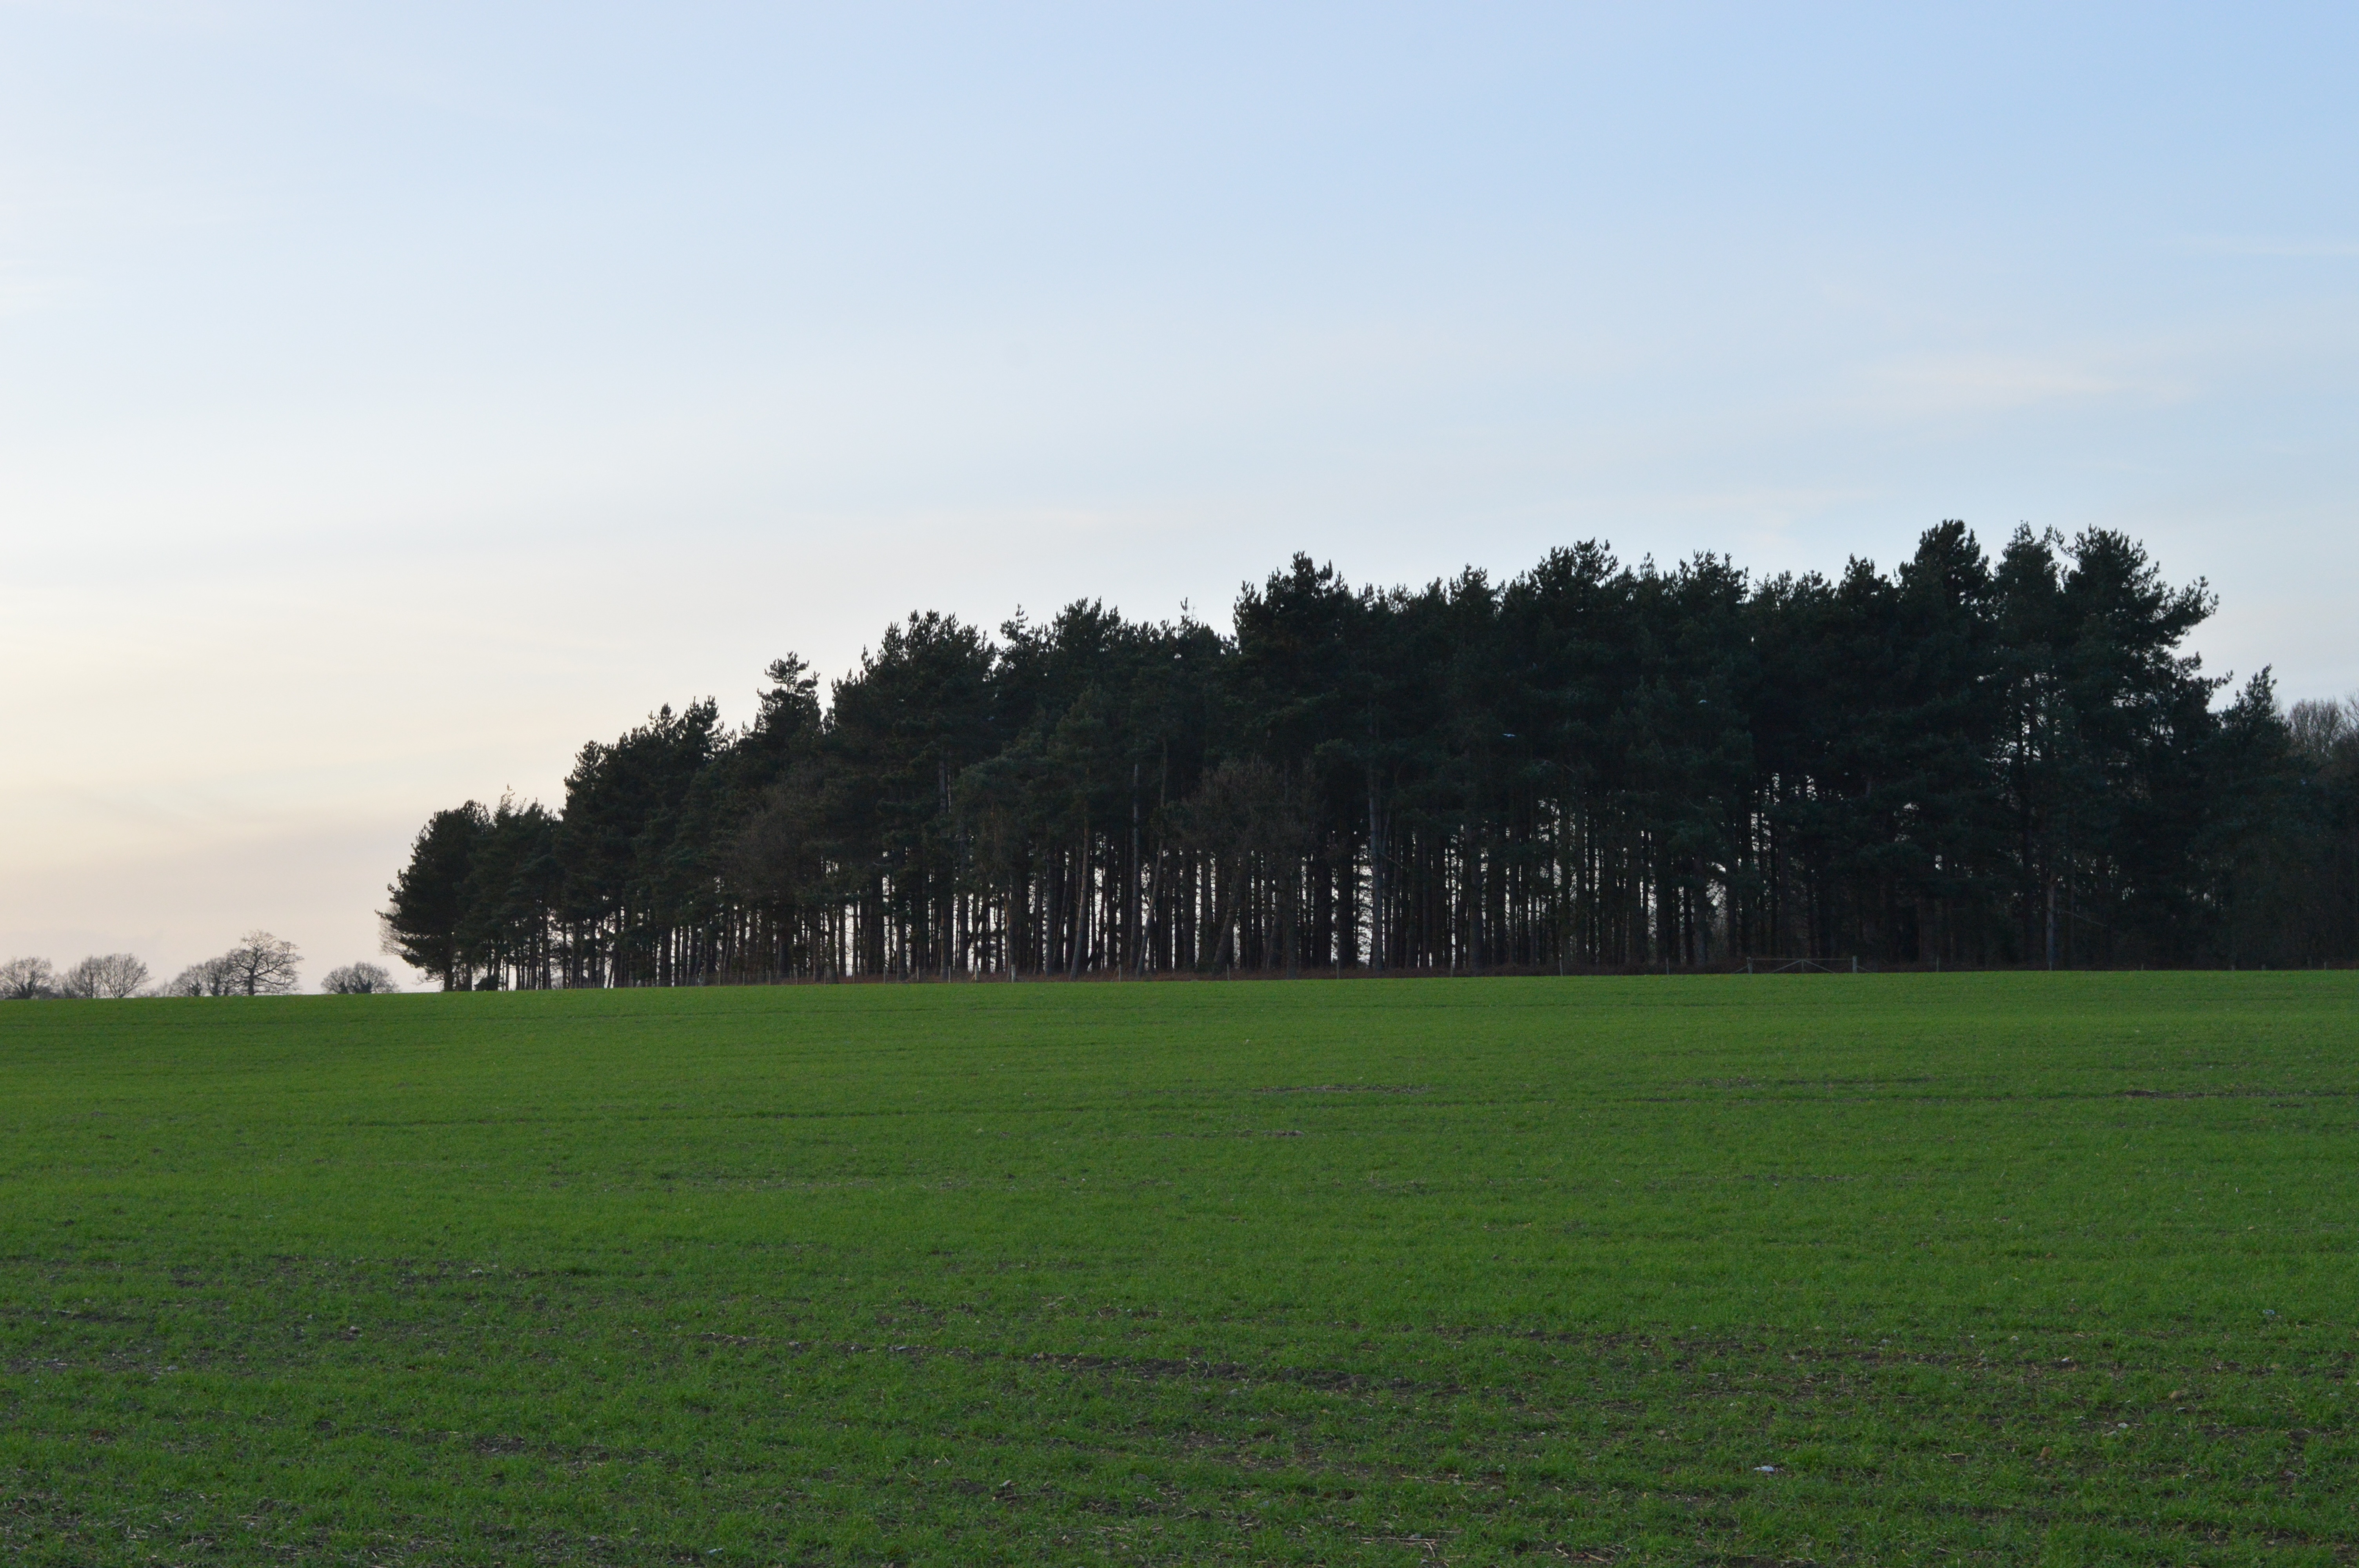
landscape, tree, nature, grass, horizon, cloud, structure, plant, sky, field, farm, lawn, meadow, prairie, sunlight, morning, hill, green, pasture, agriculture, plain, grassland, habitat, rural area, natural environment, atmospheric phenomenon, grass family, atmosphere of earth, woody plant